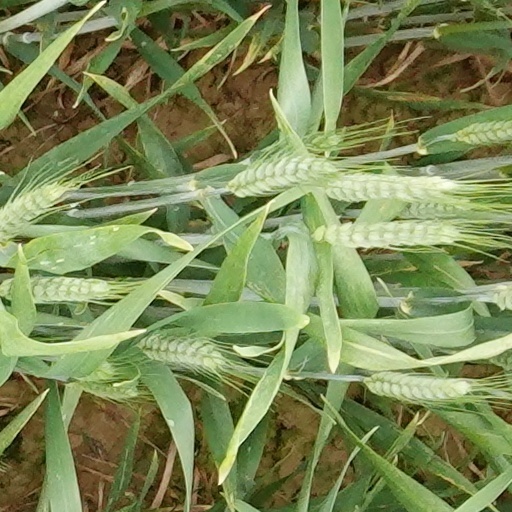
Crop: wheat